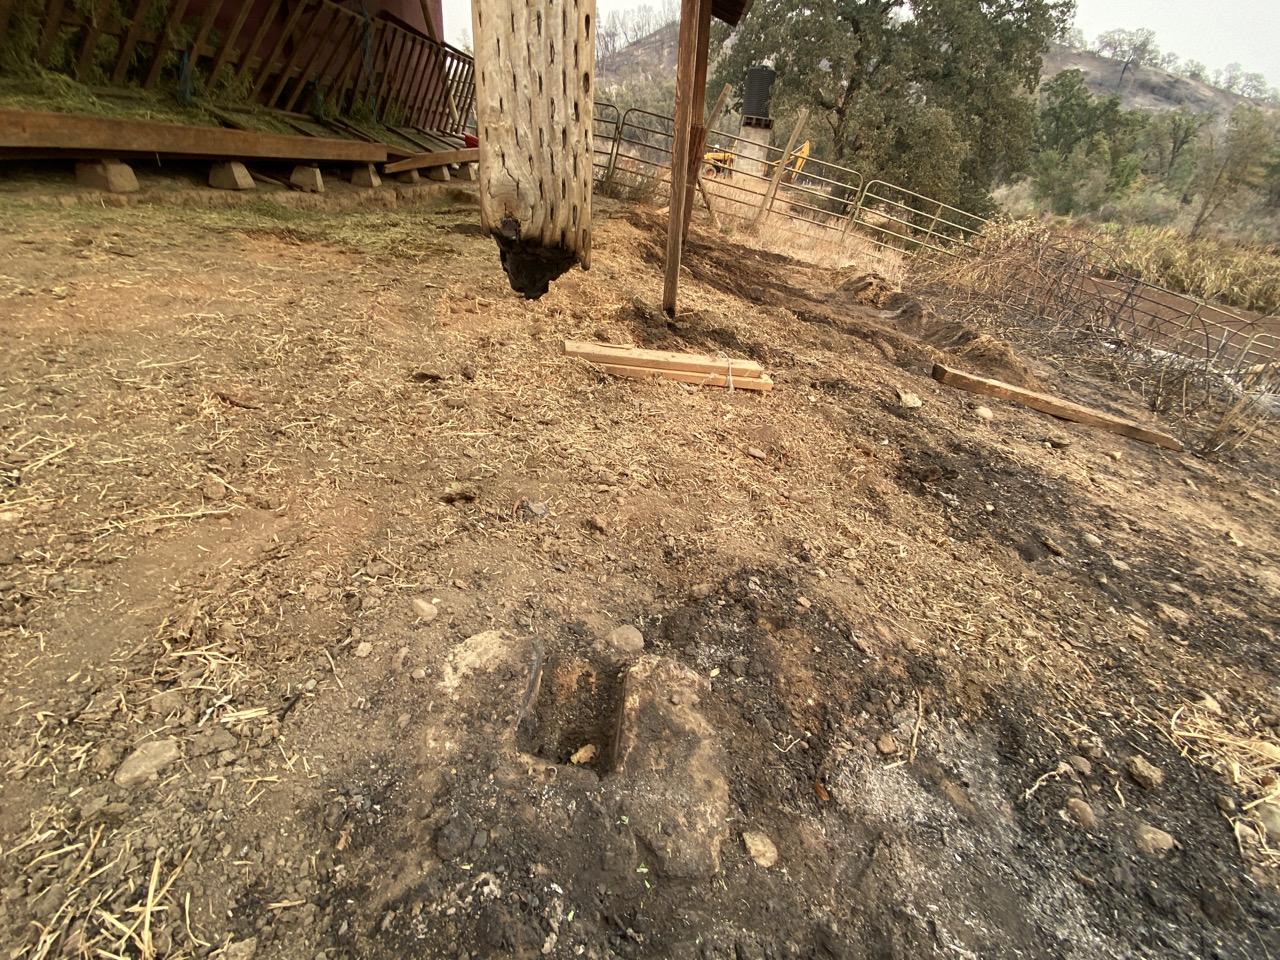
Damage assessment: affected